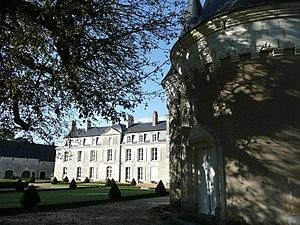
Lasse - Château du Bouchet This building is en partie classé, en partie inscrit au titre des Monuments Historiques. It is indexed in the Base Mérimée, a database of architectural heritage maintained by the French Ministry of Culture,